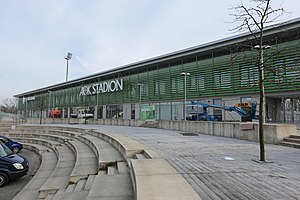
VfL Wolfsburg (kvinder) / Hjemmebane
AOK Stadion, der blev bygget 2015.
VfL Wolfsburg Frauen er en tysk kvindefodboldklub, der spiller i Frauen-Bundesliga, som er Tysklands topliga for kvinder. Klubben har vundet UEFA Women's Champions League i 2013 og 2014, samt nået finalen to gange i 2016 og 2018. Klubben er en af europæisk kvindefodbolds bedste klubber, med deres adskillige titler vundet igennem tiden. Danske Pernille Harder, har spillet i klubben i 2018.